Triumph Gloria

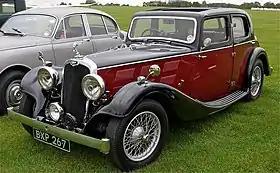
1991 cc 6-cylinder four door sports saloonApril 1935

The Triumph Gloria is a range of cars produced by the Triumph Motor Company in Coventry, England, from 1933 to 1938.